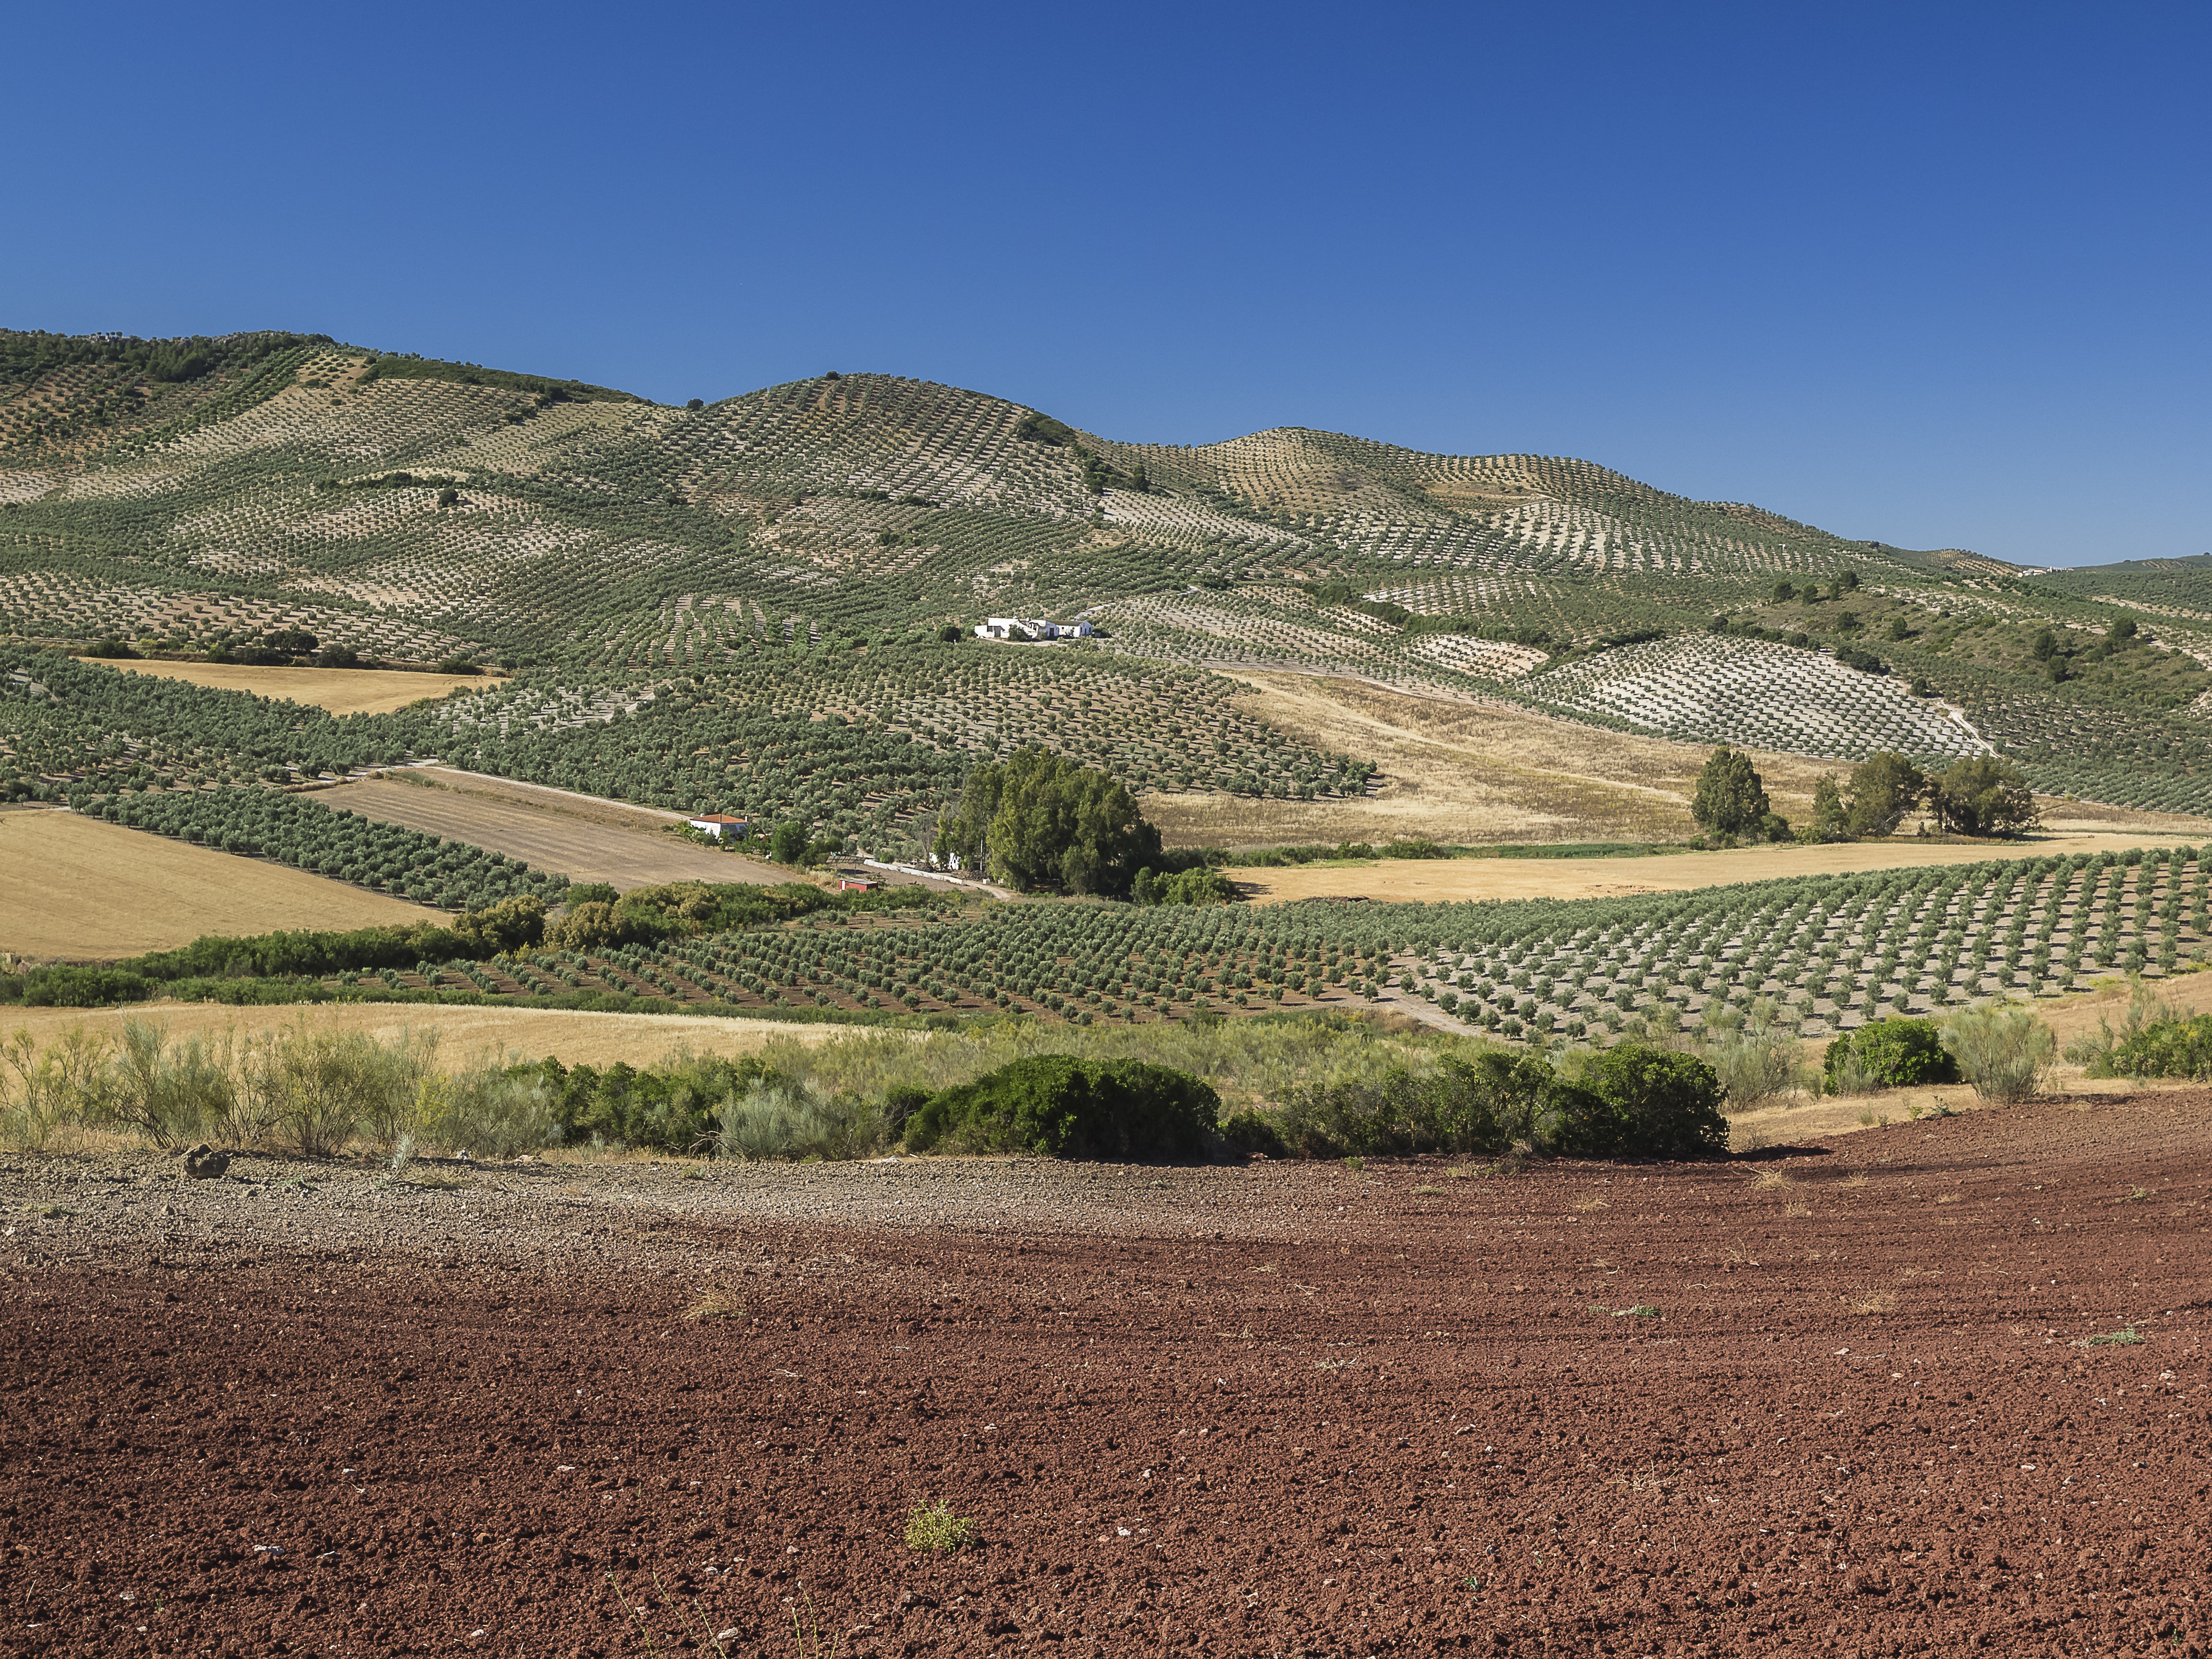
landscape, tree, nature, mountain, sky, field, farm, prairie, hill, valley, soil, agriculture, plain, blue sky, trees, eucalyptus, sierra, grassland, badlands, landscapes, plantation, plateau, olivas, olives, ecosystem, olive, rural area, olive trees, mountainous landforms